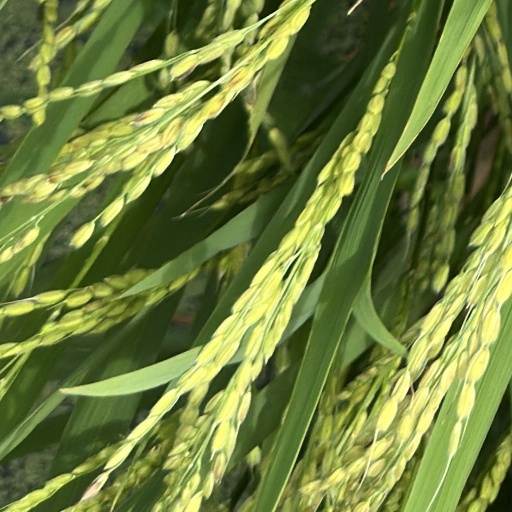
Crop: rice